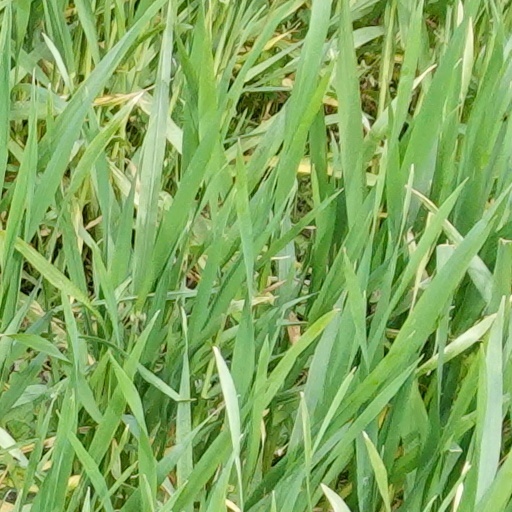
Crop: wheat